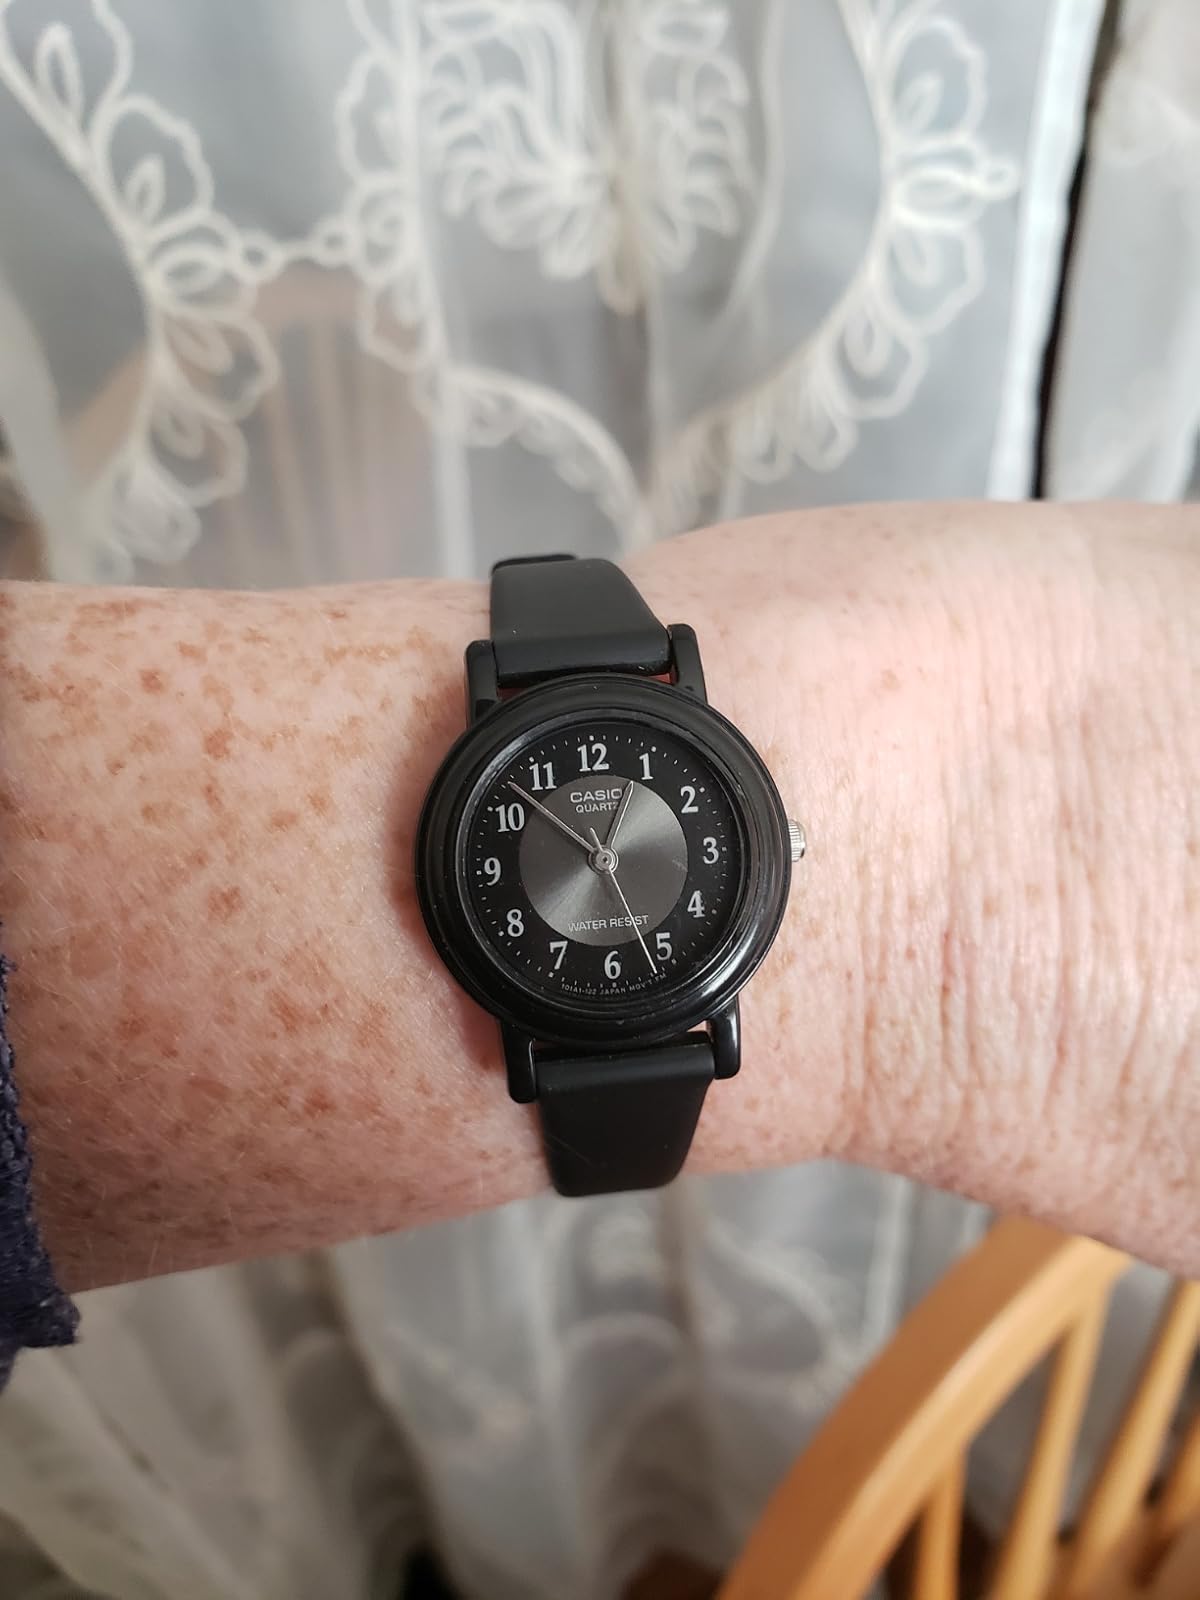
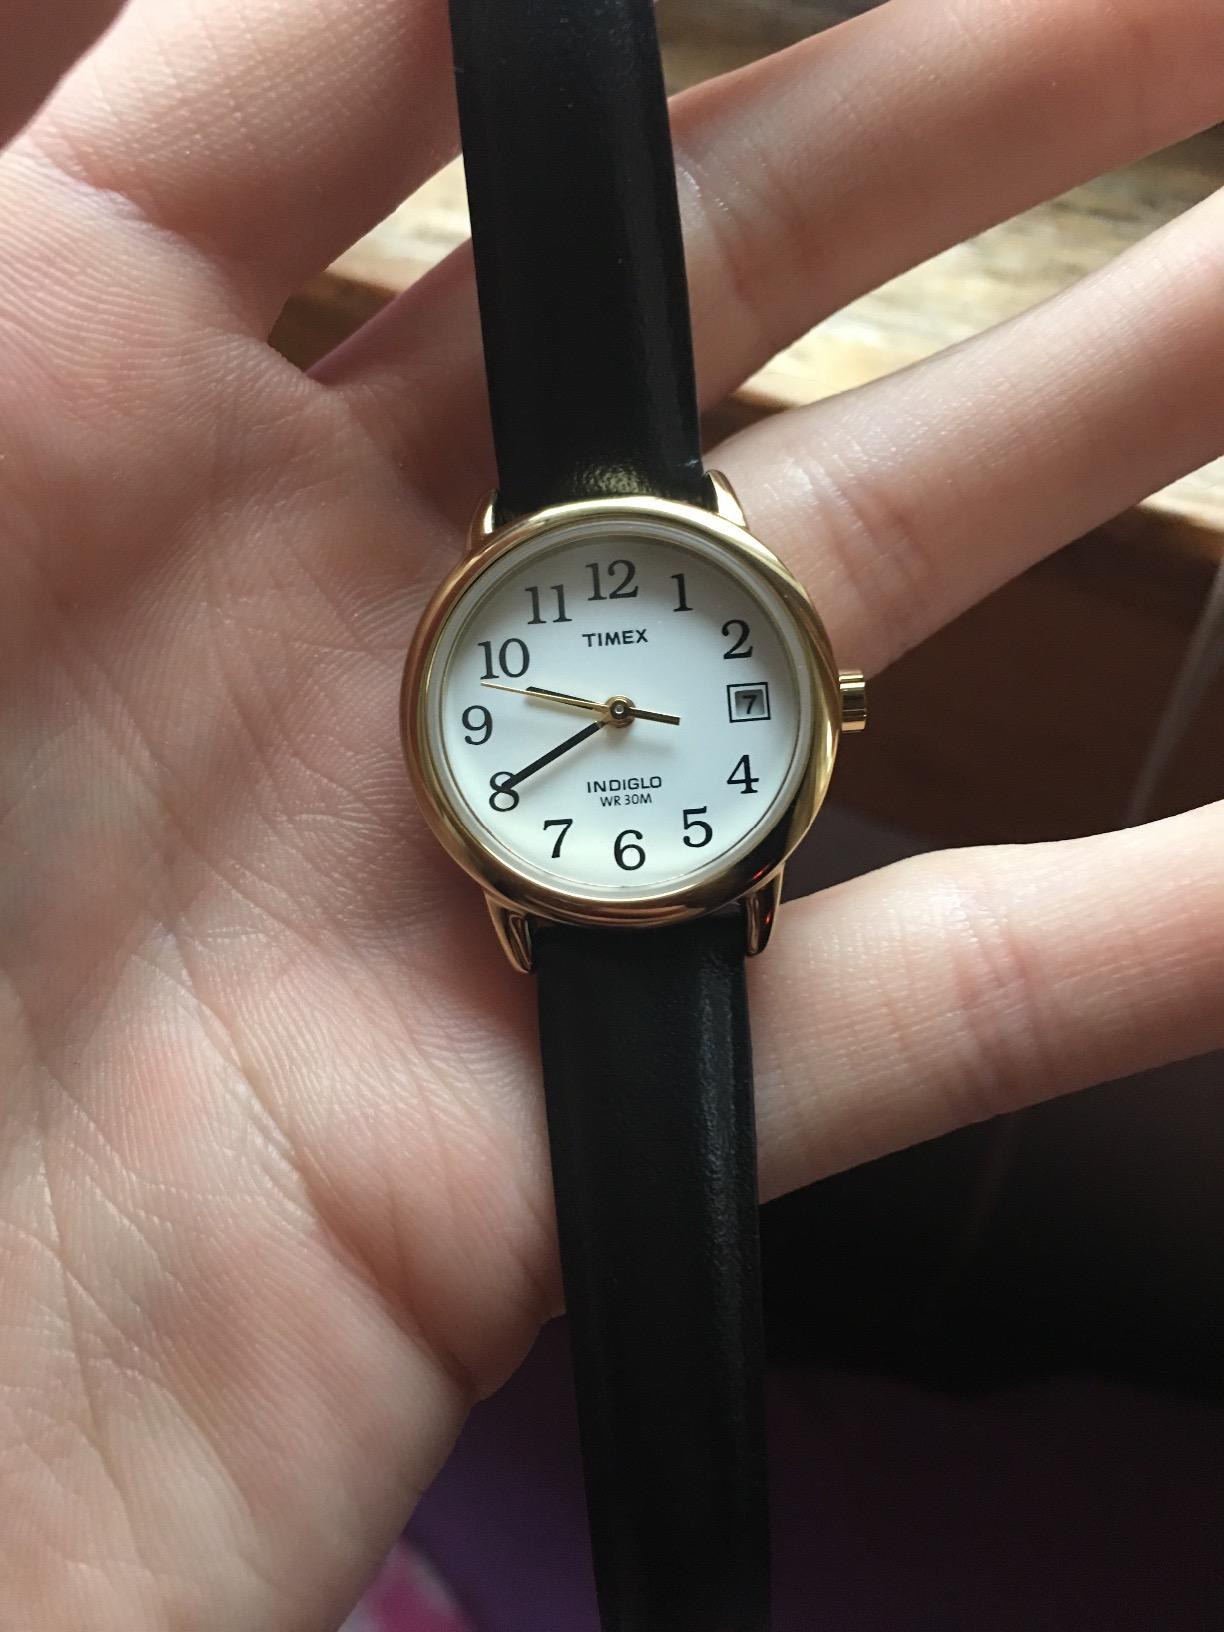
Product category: accessories_watch
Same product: no